Scrambled Beer

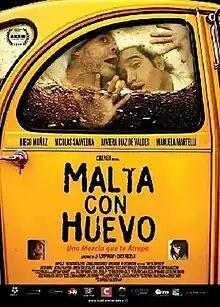
Theatrical release poster

Scrambled Beer (Spanish: Malta con huevo) is a 2007 Chilean science fiction comedy film directed by Cristóbal Valderrama (in his directorial debut) and written by Valderrama & Carlos Labbé. Starring Diego Muñoz and Nicolás Saavedra accompanied by Javiera Díaz de Valdés and Manuela Martelli.